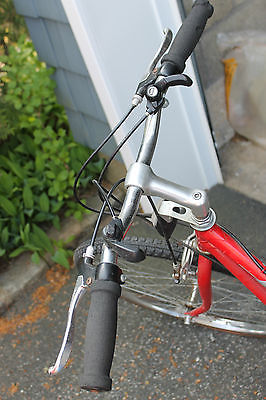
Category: bicycle